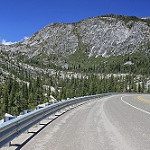
Label: mountain